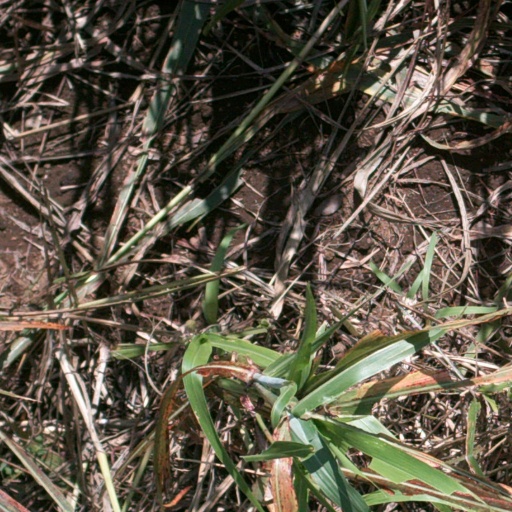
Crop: sorghum